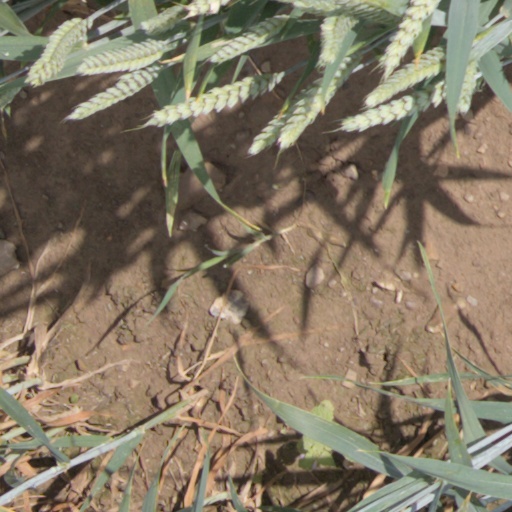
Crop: wheat